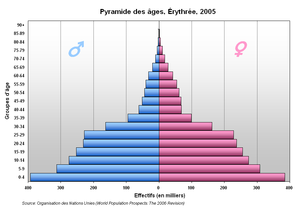
Pyramide des âges, Érythrée, 2005
Cet article contient des statistiques sur la démographie de l'Érythrée.